Vincent LeRay House

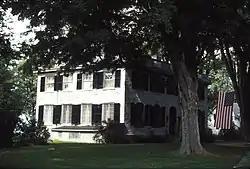

Vincent LeRay House, also known as The Stone House, is a historic home located at Cape Vincent in Jefferson County, New York. It is located within the boundaries of the Broadway Historic District.